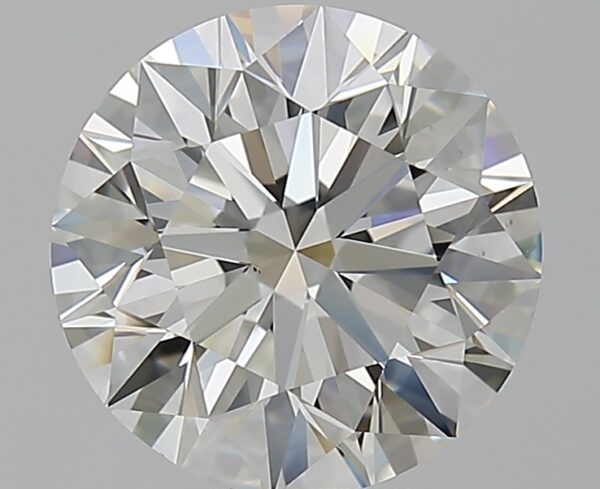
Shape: round
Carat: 3
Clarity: VS1
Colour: J
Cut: EX
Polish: EX
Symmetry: EX
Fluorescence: N
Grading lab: GIA
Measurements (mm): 9.14 x 9.2 x 5.75